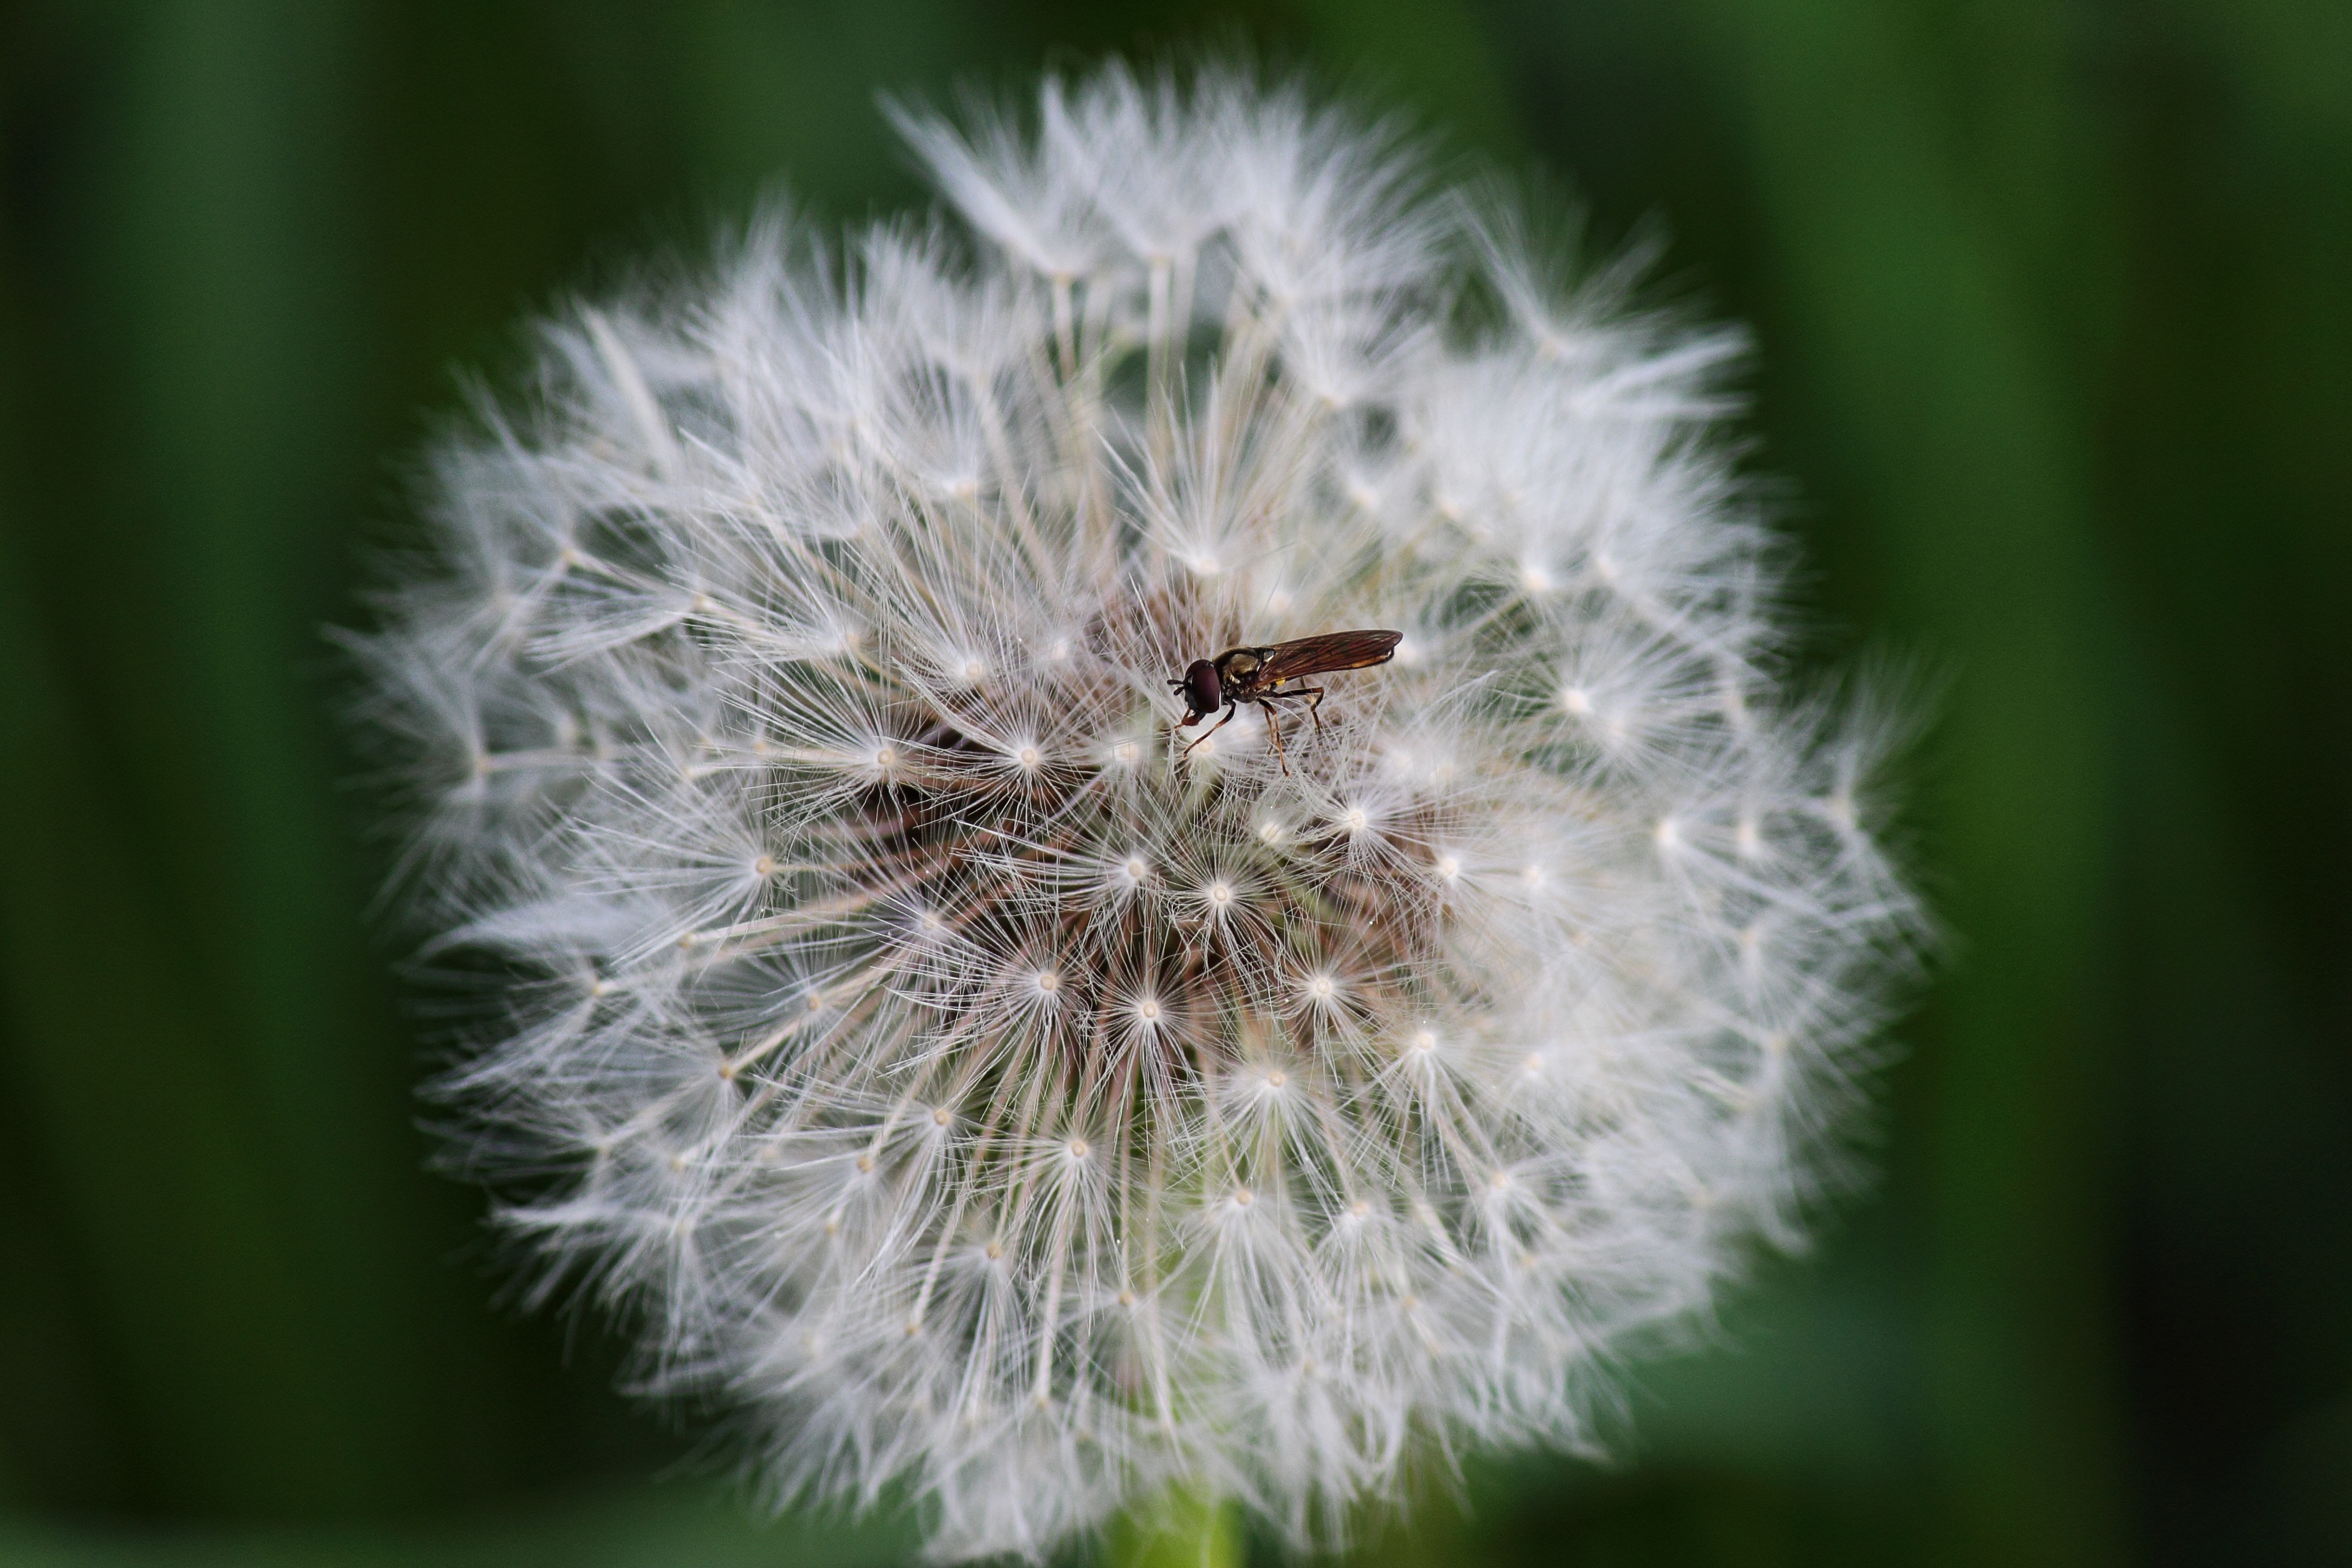
nature, grass, plant, photography, meadow, dandelion, flower, fly, insect, botany, close, flora, fauna, wildflower, close up, seeds, roadside, thistle, faded, macro photography, flying seeds, flowering plant, daisy family, grass family, plant stem, land plant